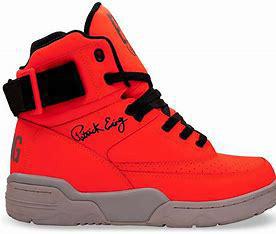
Brand: Ewing
Model: 33 Hi